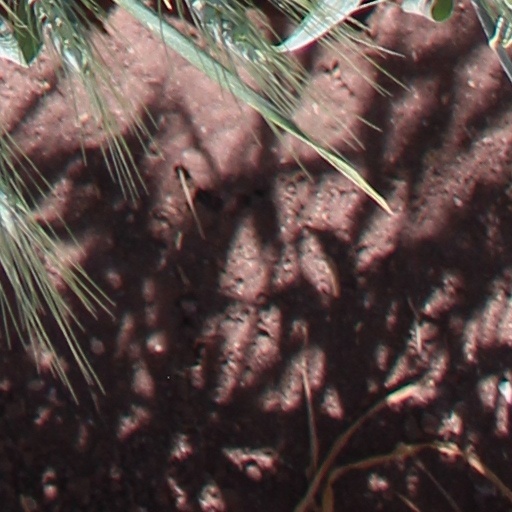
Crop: wheat